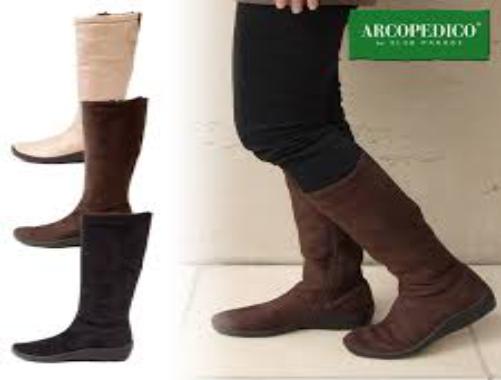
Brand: Arcopedico
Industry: Clothes